Kanayagawa Station

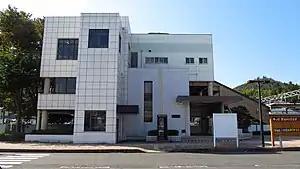
Kanayagawa Station in October 2015

is a railway station in the city of Fukushima, Fukushima Prefecture, Japan operated by East Japan Railway Company (JR East).